1999 FA Cup final

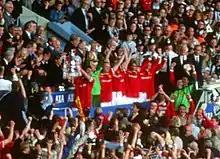
Despite being substituted early in the game, Roy Keane received the FA Cup for Manchester United.

Although Peter Schmeichel had taken over as captain after Roy Keane was substituted during the game, Keane led the Manchester United team up to the Royal Box to receive the FA Cup from the Prince of Wales (now Charles III).